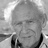
Emotion: neutral